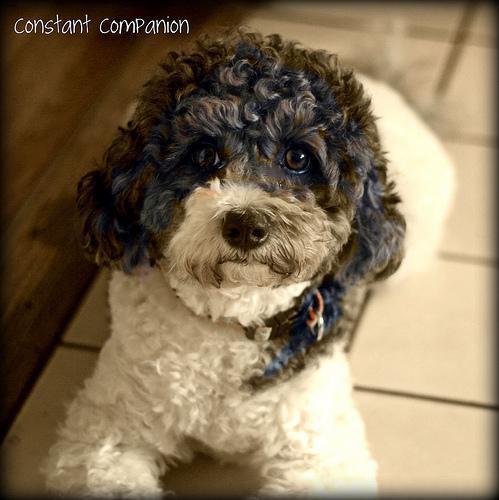
havanese